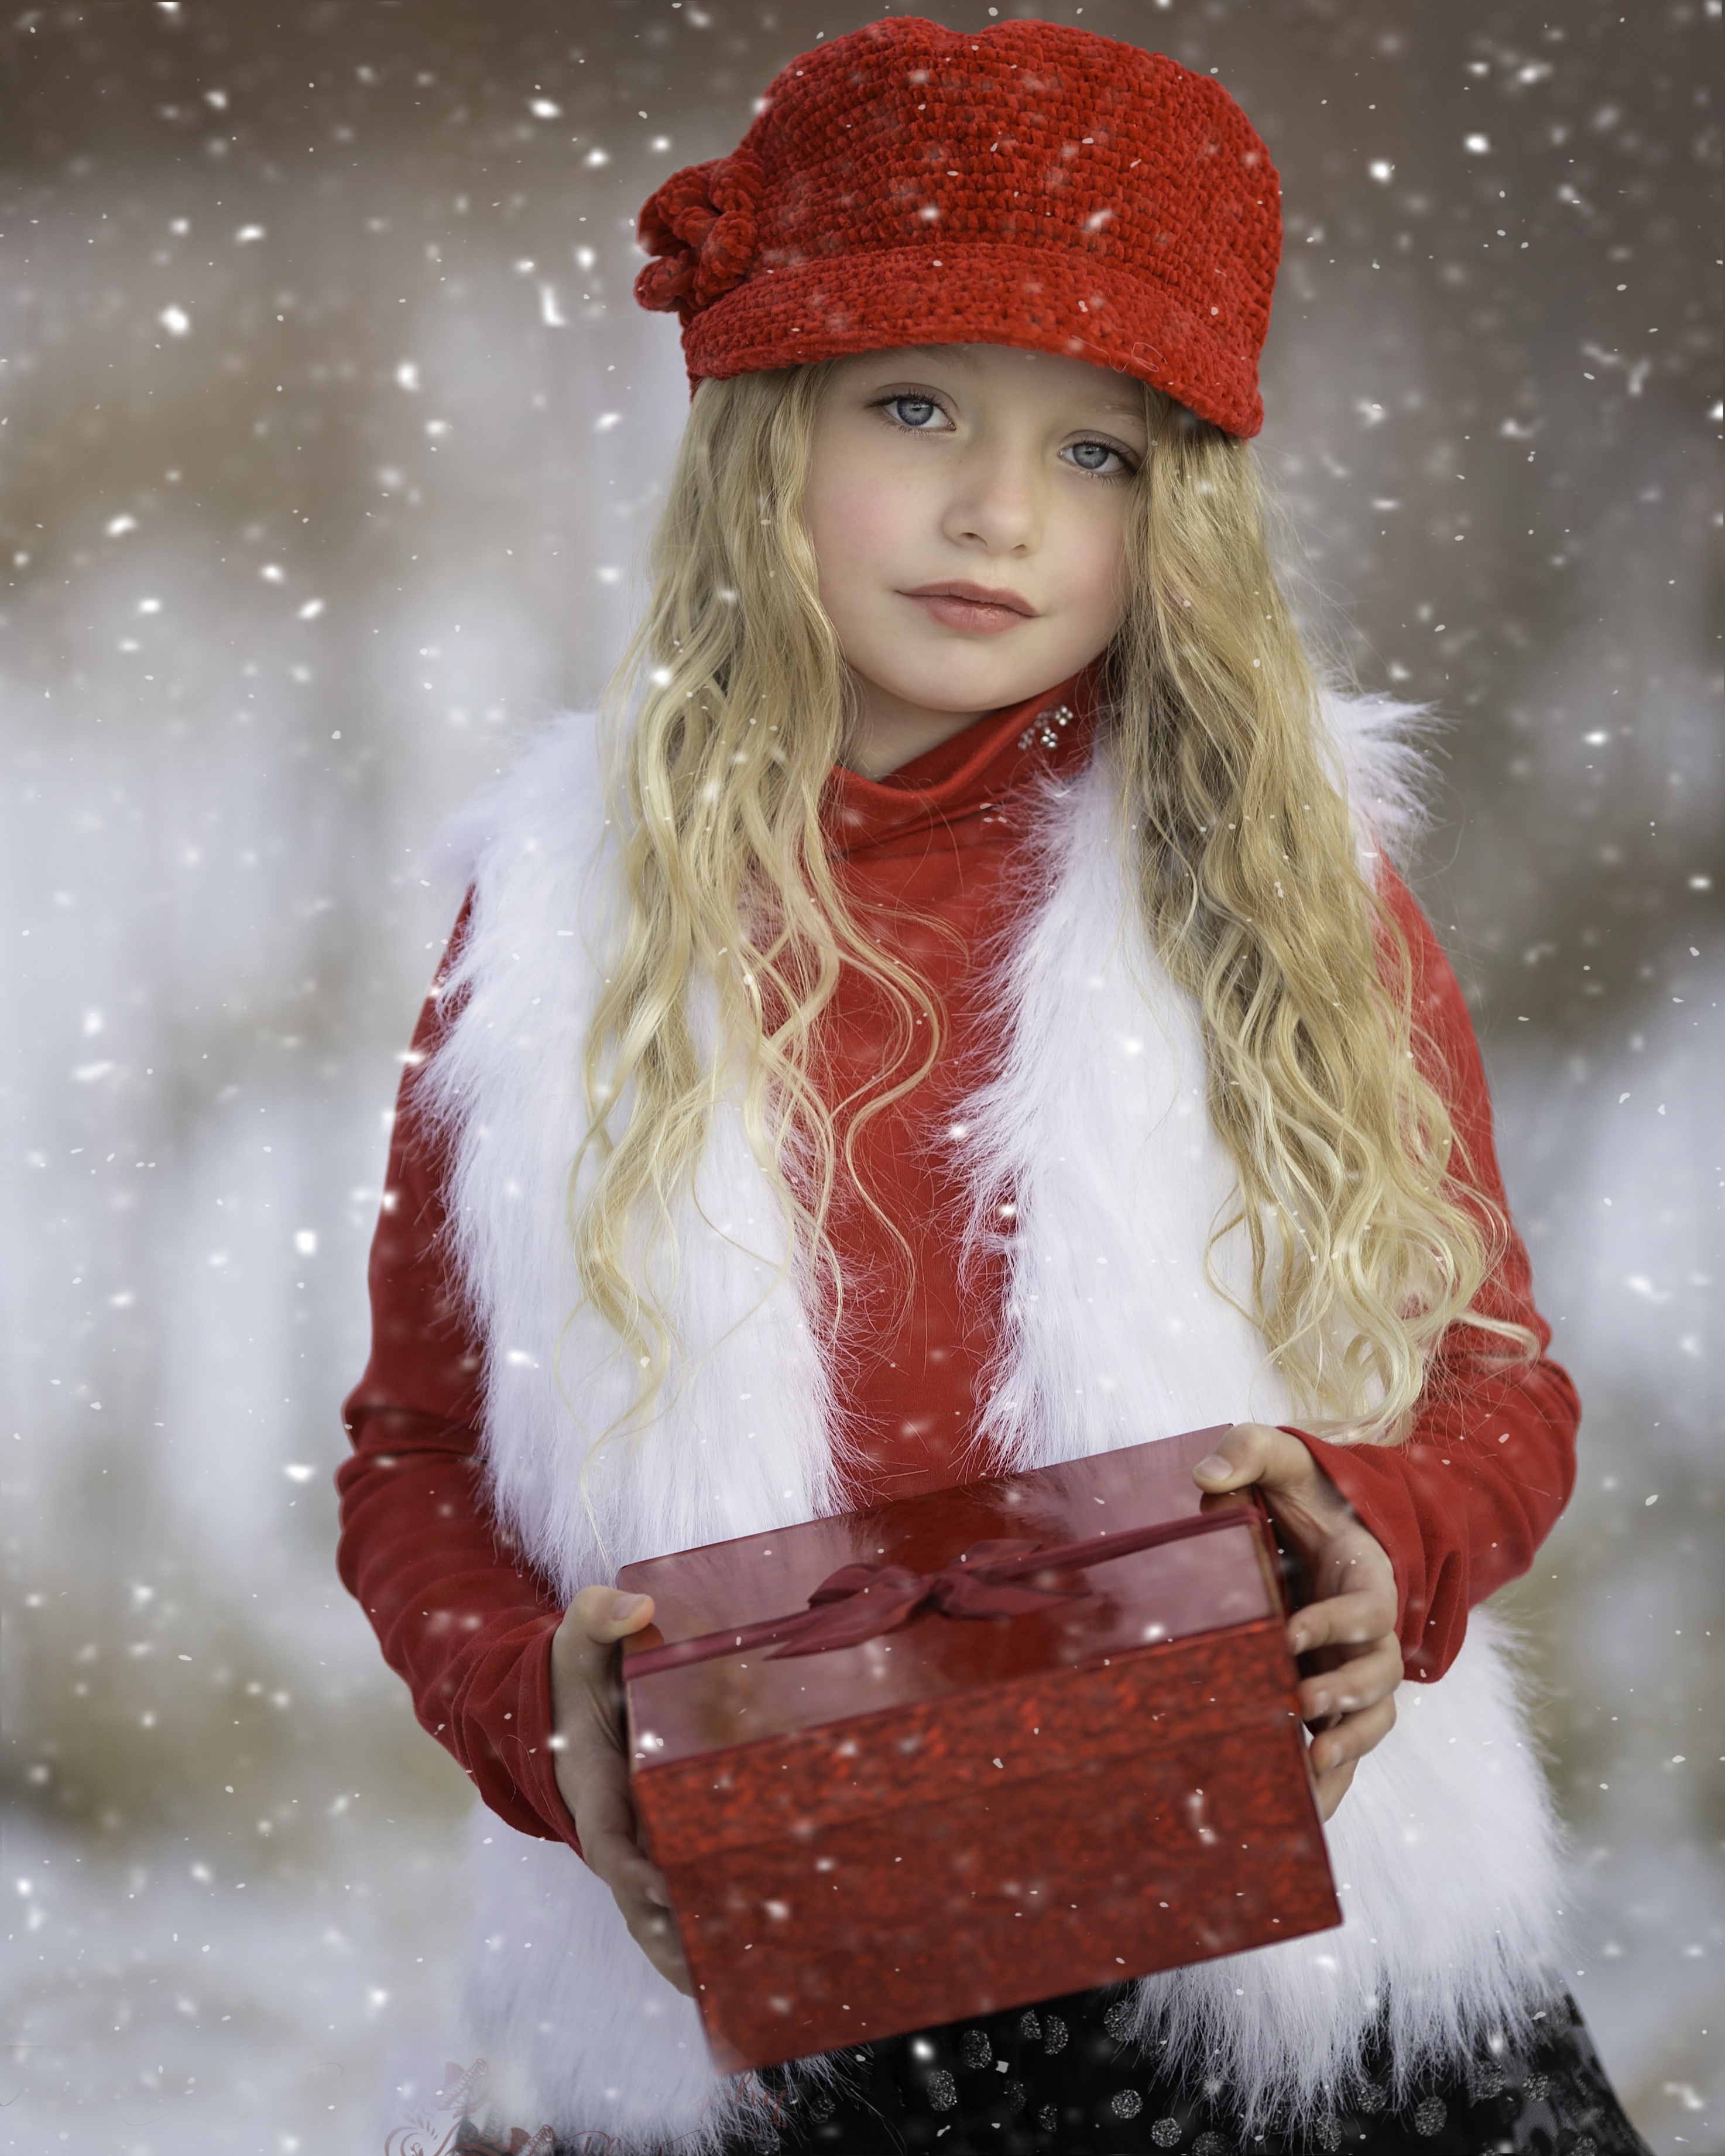
snow, cold, winter, girl, white, red, weather, holiday, child, fashion, clothing, christmas, season, snowflake, december, santa claus, little girl, winter wonderland